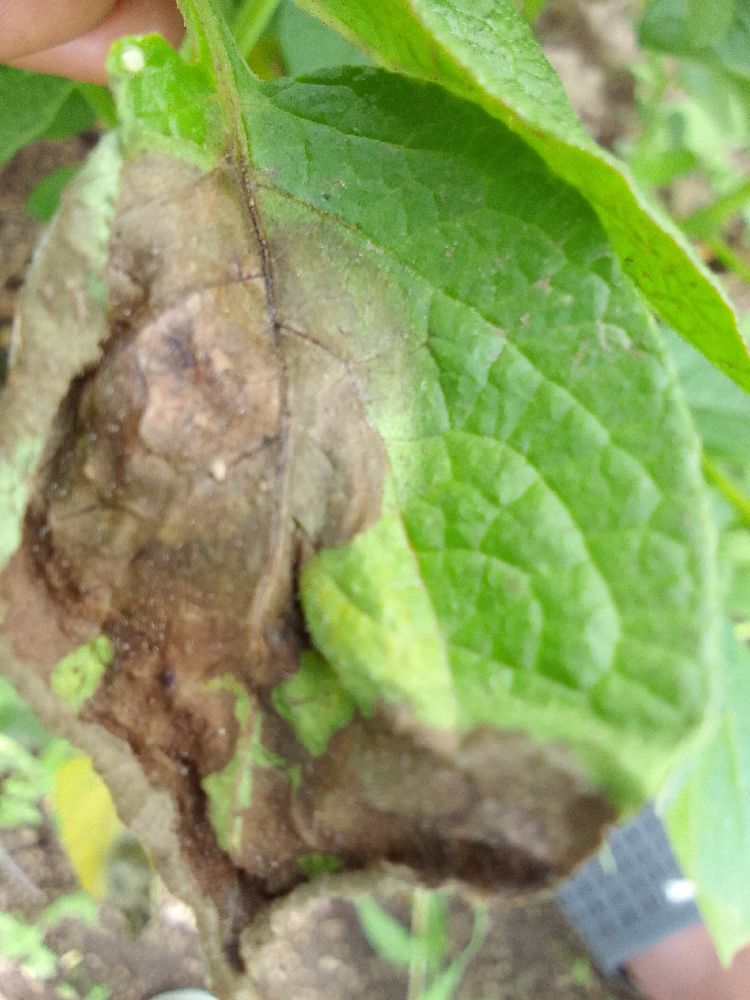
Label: Late blight